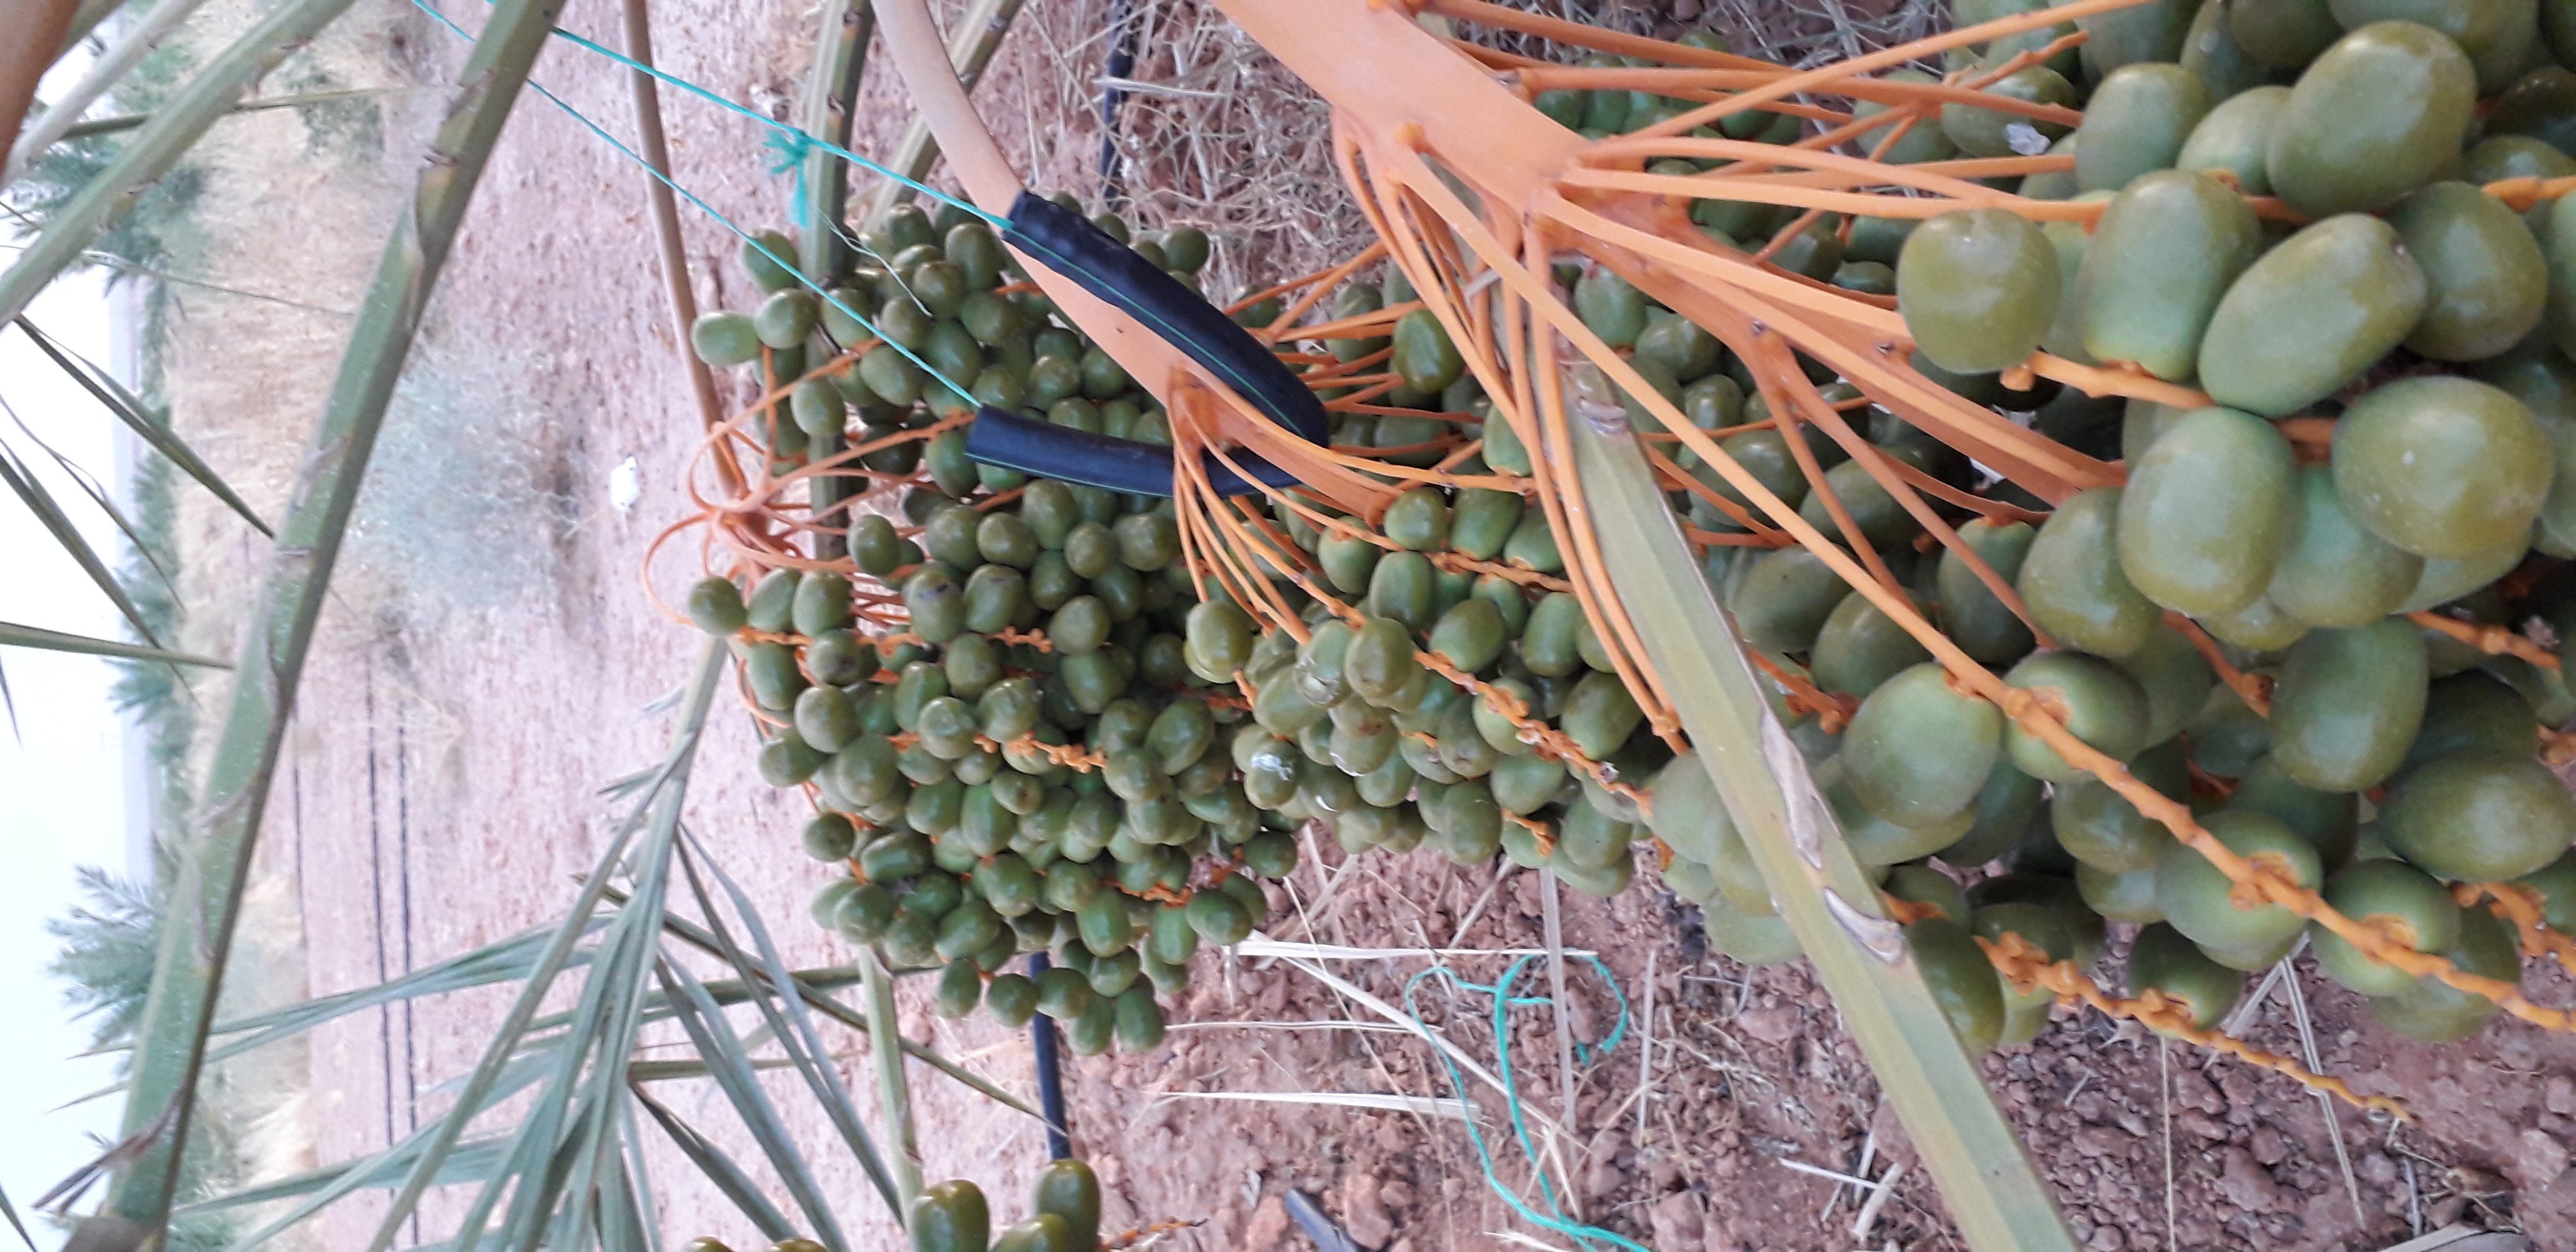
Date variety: Boufagous